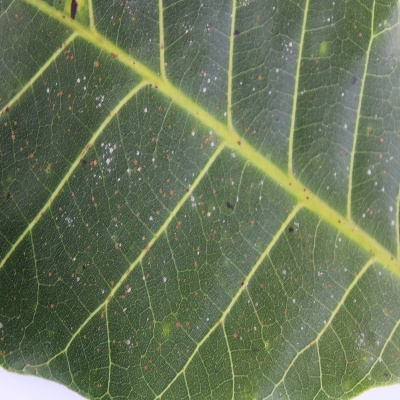
Crop: Cashew
Condition: red rust